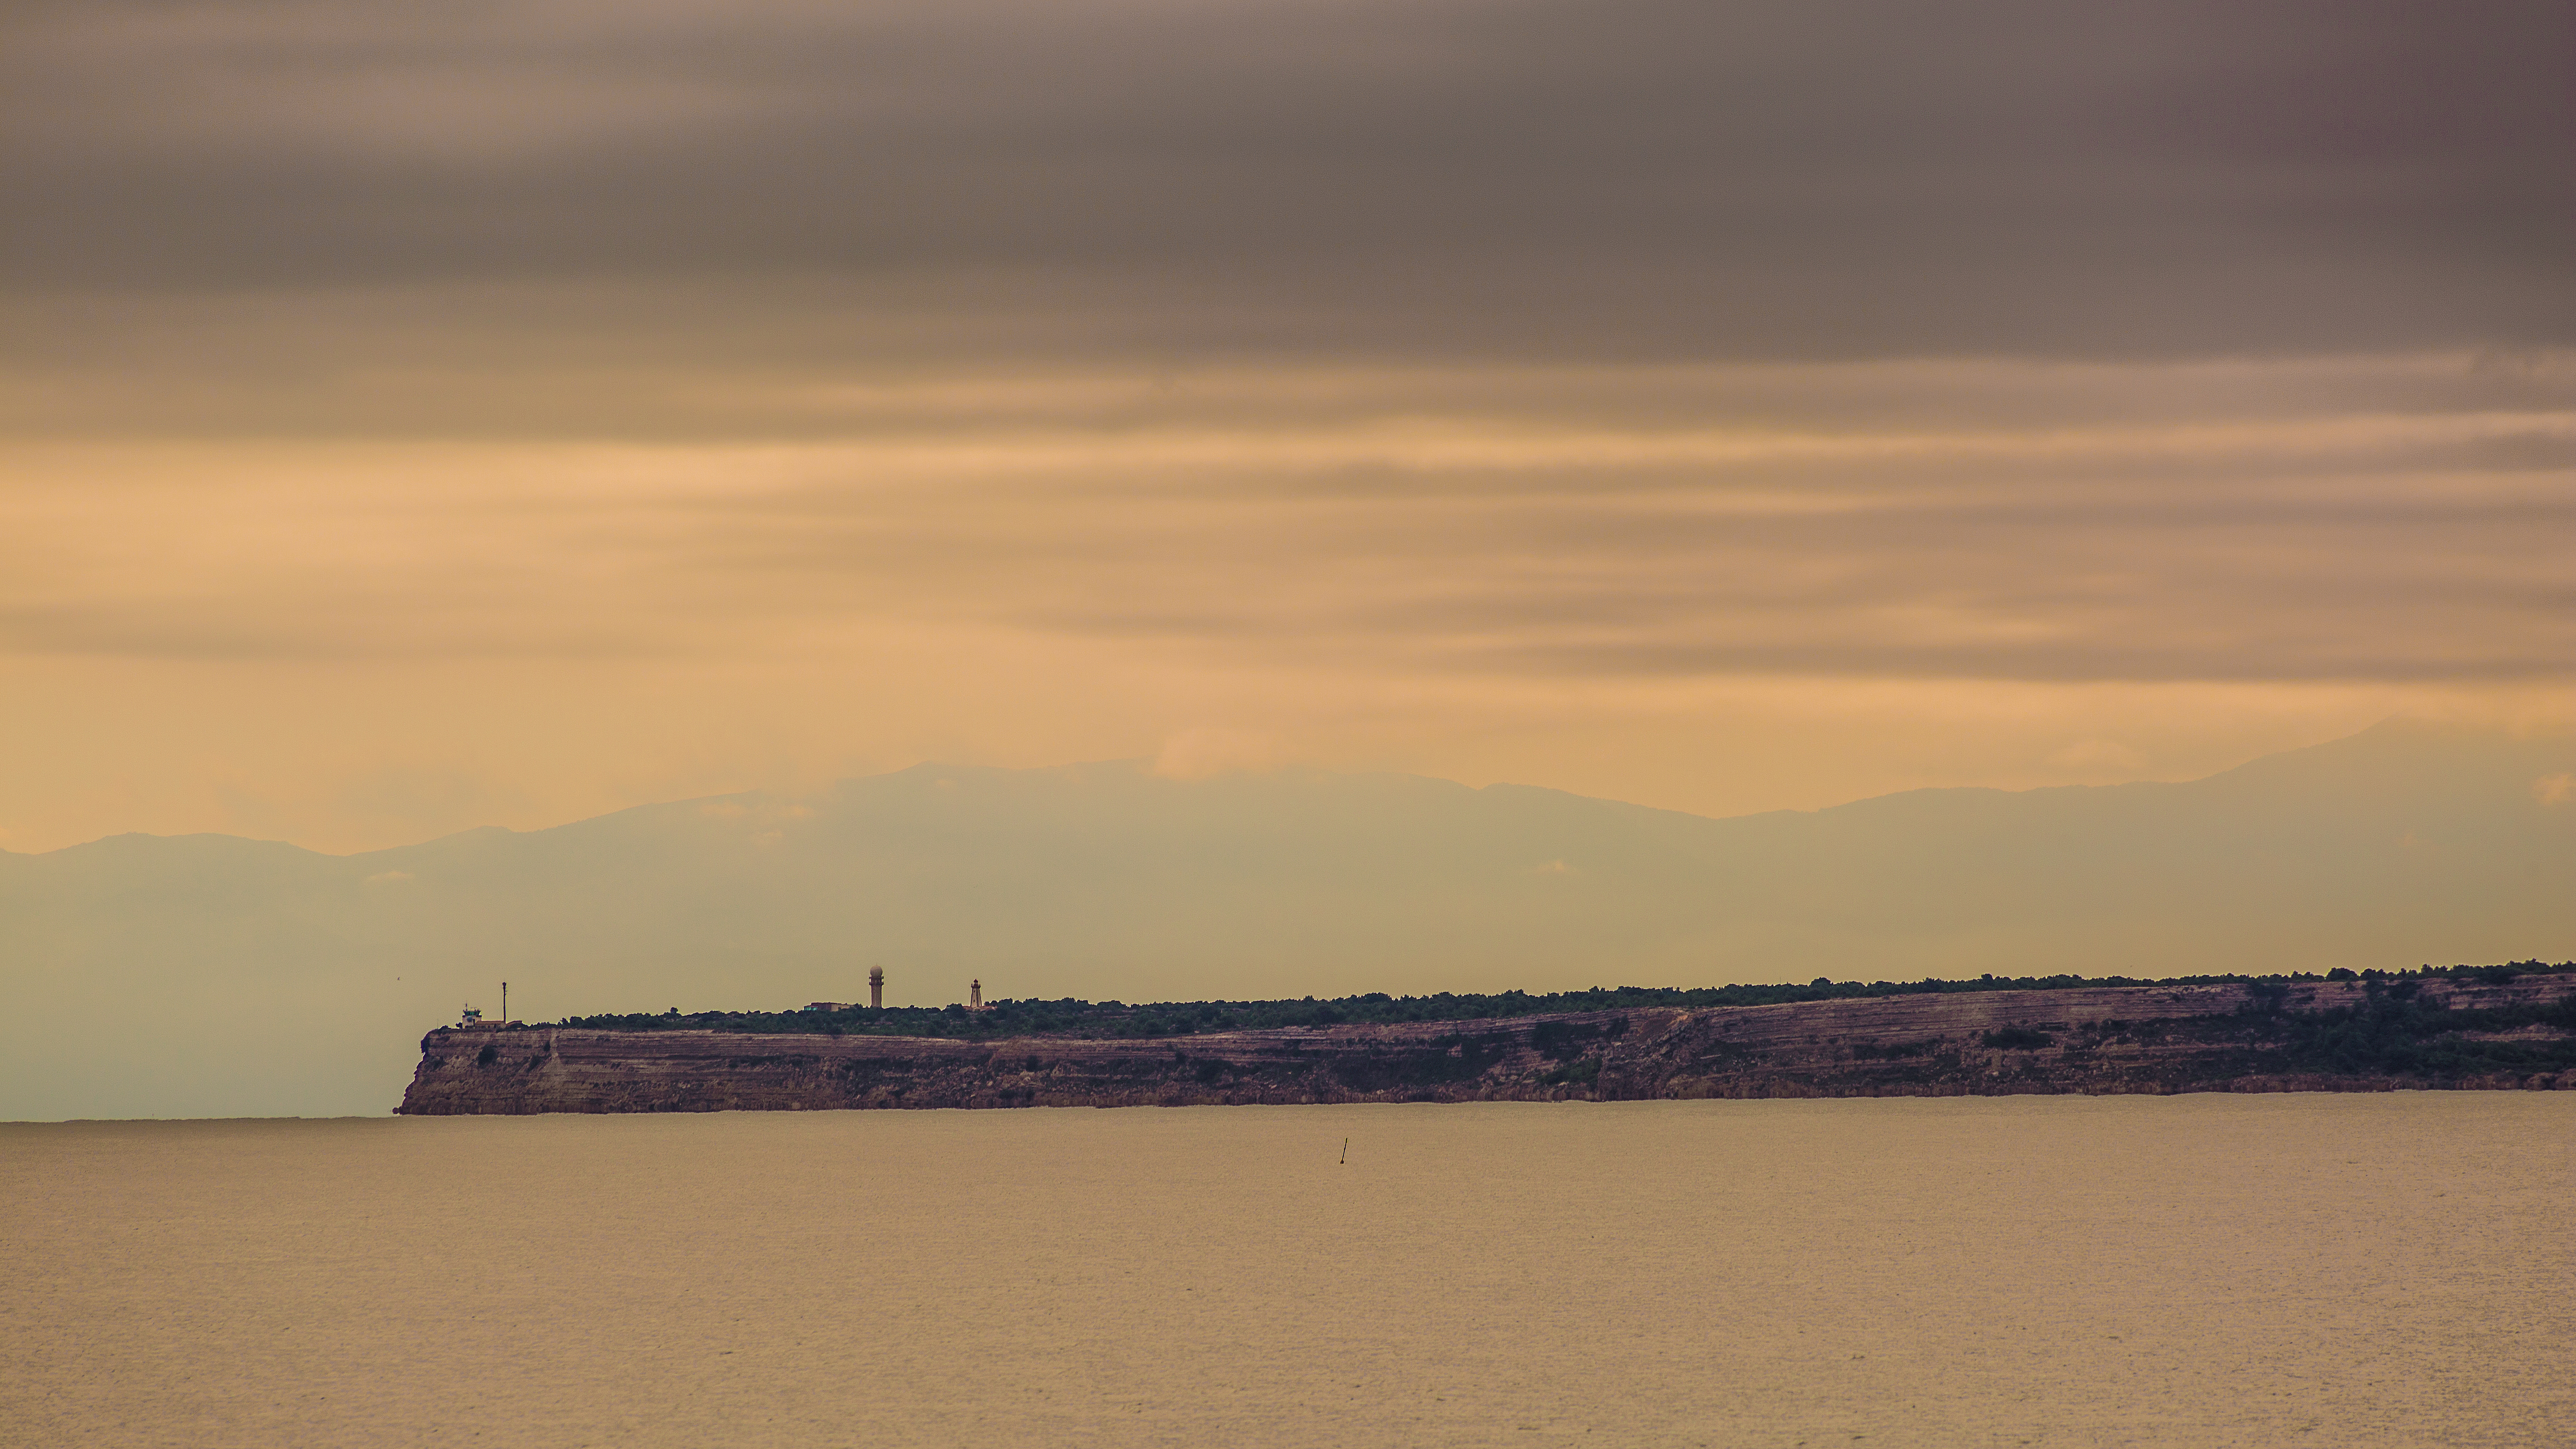
beach, sea, coast, sand, ocean, horizon, cloud, sky, sun, sunrise, sunset, sunlight, morning, shore, wave, dawn, dusk, evening, reflection, bay, body of water, atmospheric phenomenon